Geography of Croatia

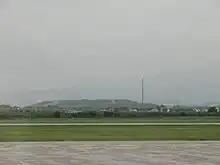
The Jakuševec landfill, used for Zagreb's solid waste disposal

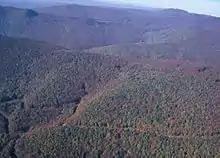
View from the air of a forest-covered mountain

Croatia has 38,226 known taxa, 2.8% of which are endemic; the actual number (including undiscovered species) is estimated to be between 50,000 and 100,000. The estimate is supported by nearly 400 new taxa of invertebrates discovered in Croatia in 2000–2005 alone. There are more than a thousand endemic species, especially in the Velebit and Biokovo mountains, Adriatic islands and karst rivers. Legislation protects 1,131 species. Indigenous cultivars of plants and breeds of domesticated animals are also numerous; they include five breeds of horses, five breeds of cattle, eight breeds of sheep, two breeds of pigs and a poultry breed. Even the indigenous breeds include nine endangered or critically endangered ones.